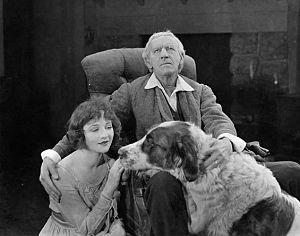
Joseph Johnson Dowling, né le 4 septembre 1848 à Pittsburgh et mort le 8 juillet 1928 à Los Angeles, est un acteur américain.